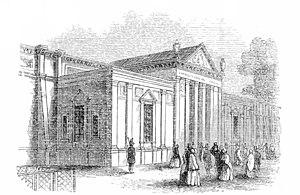
Vue de l'entrée principale de l'Exposition des produits de l'industrie française de 1849.Pavillon d'exposition. Structure temporaire élevée dans le Carré Marigny, Jardins des Champs-Élysées, Paris, France.
Cet article traite des différentes Expositions internationales et nationales qui se sont tenues à Paris, et qui ont en partie façonné la capitale française que l'on connaît aujourd'hui.